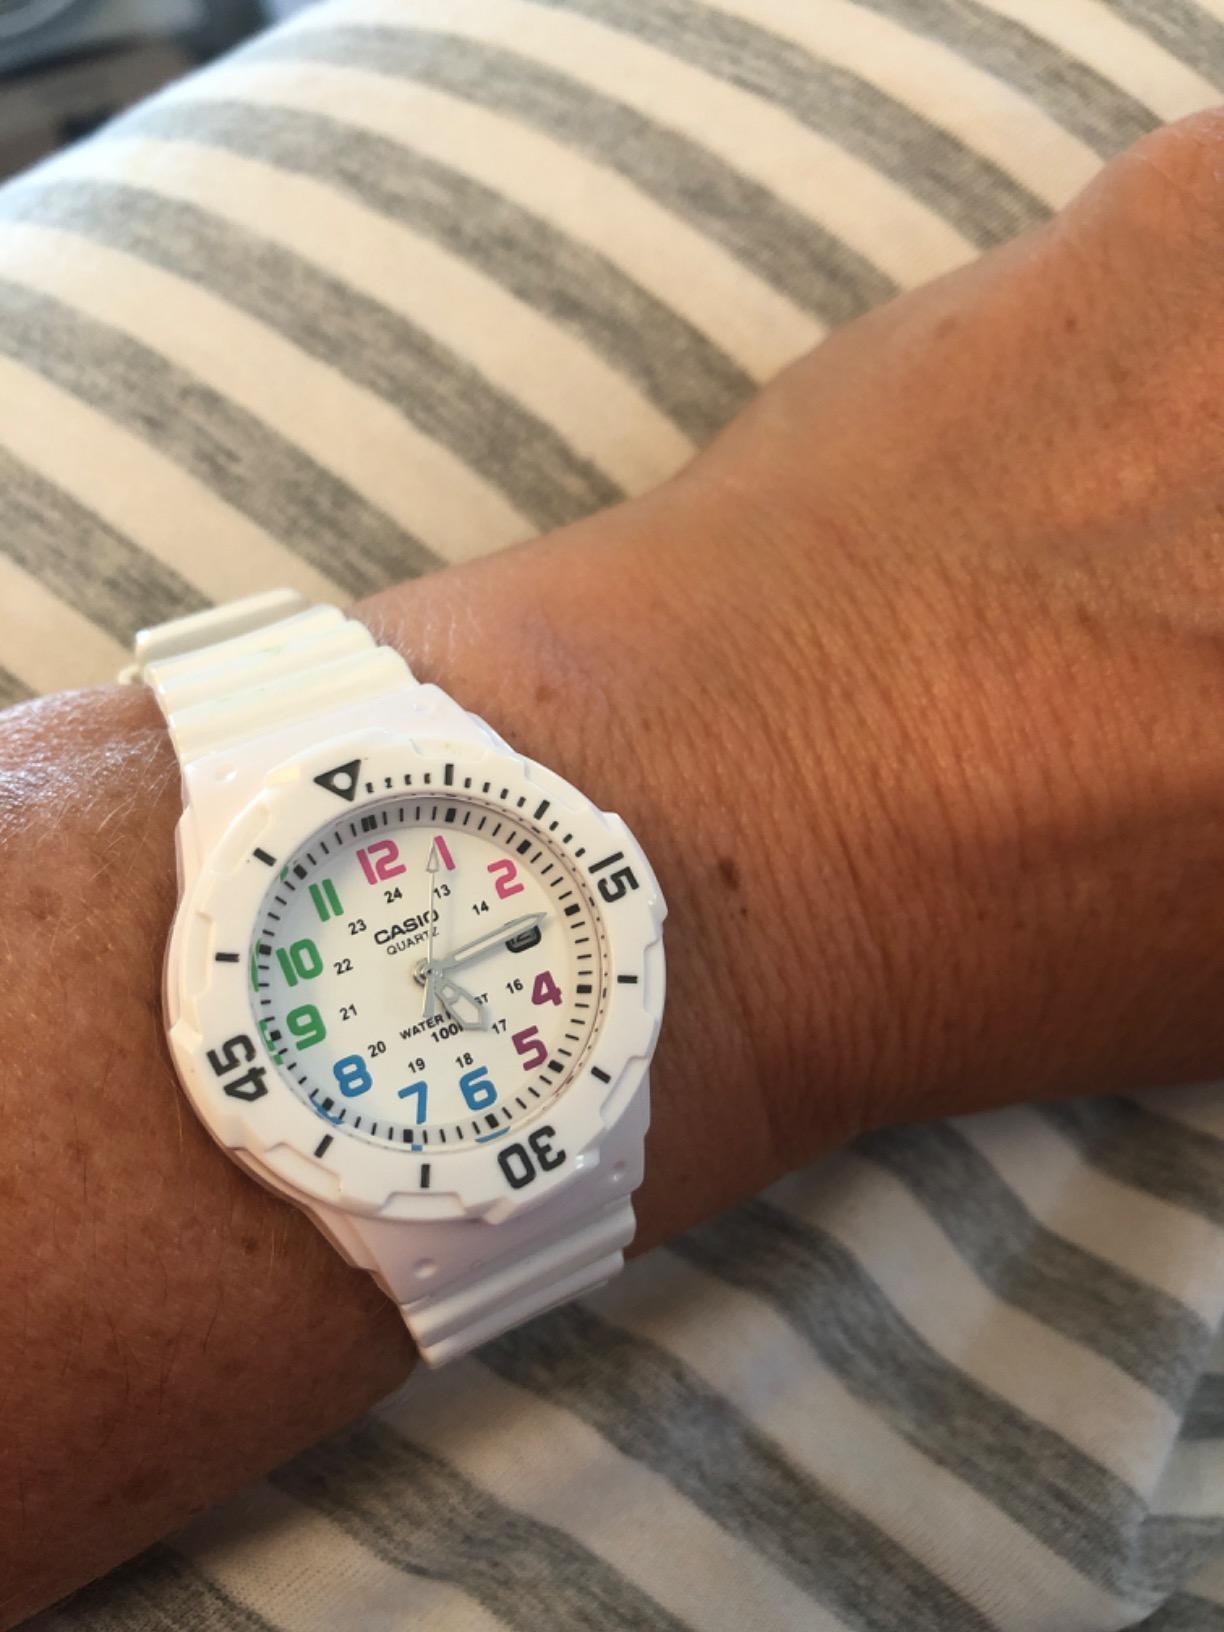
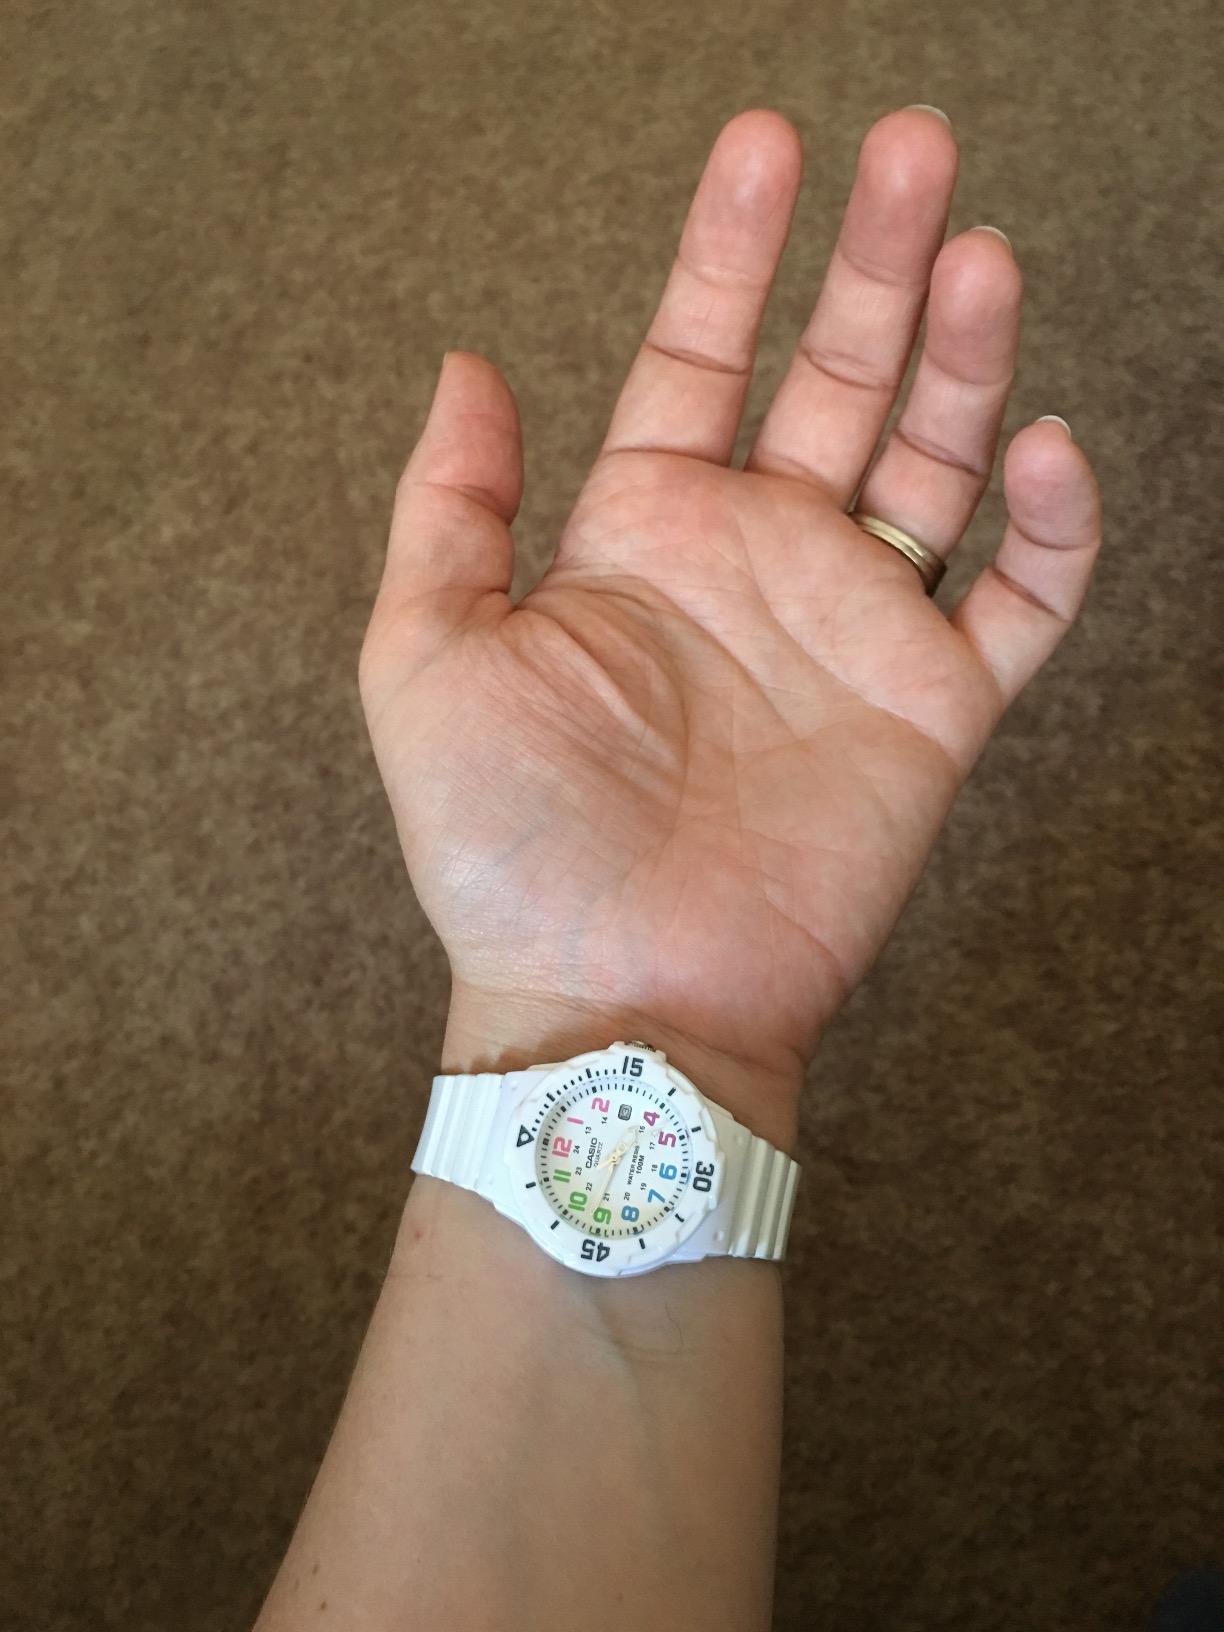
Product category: accessories_watch
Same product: yes